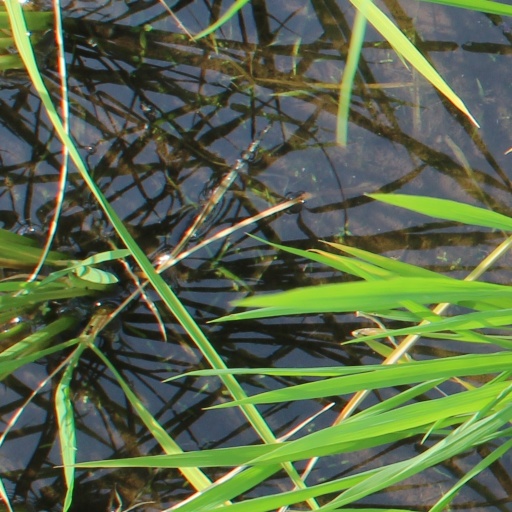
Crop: rice